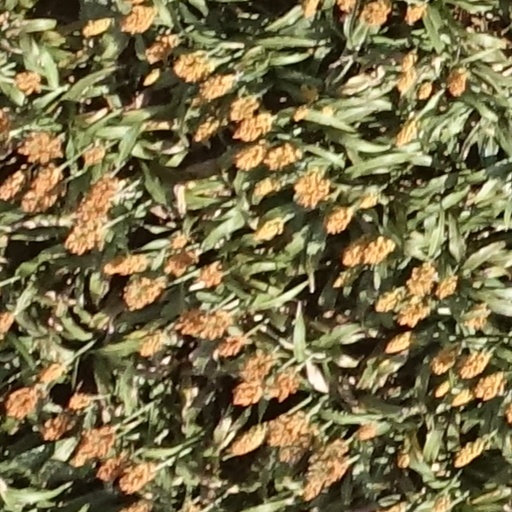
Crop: sorghum